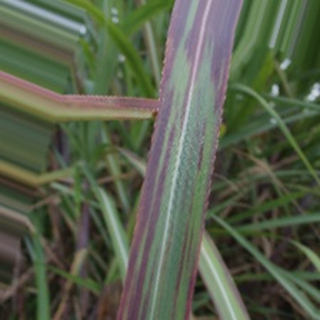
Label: sugarcane_bacterial_blight